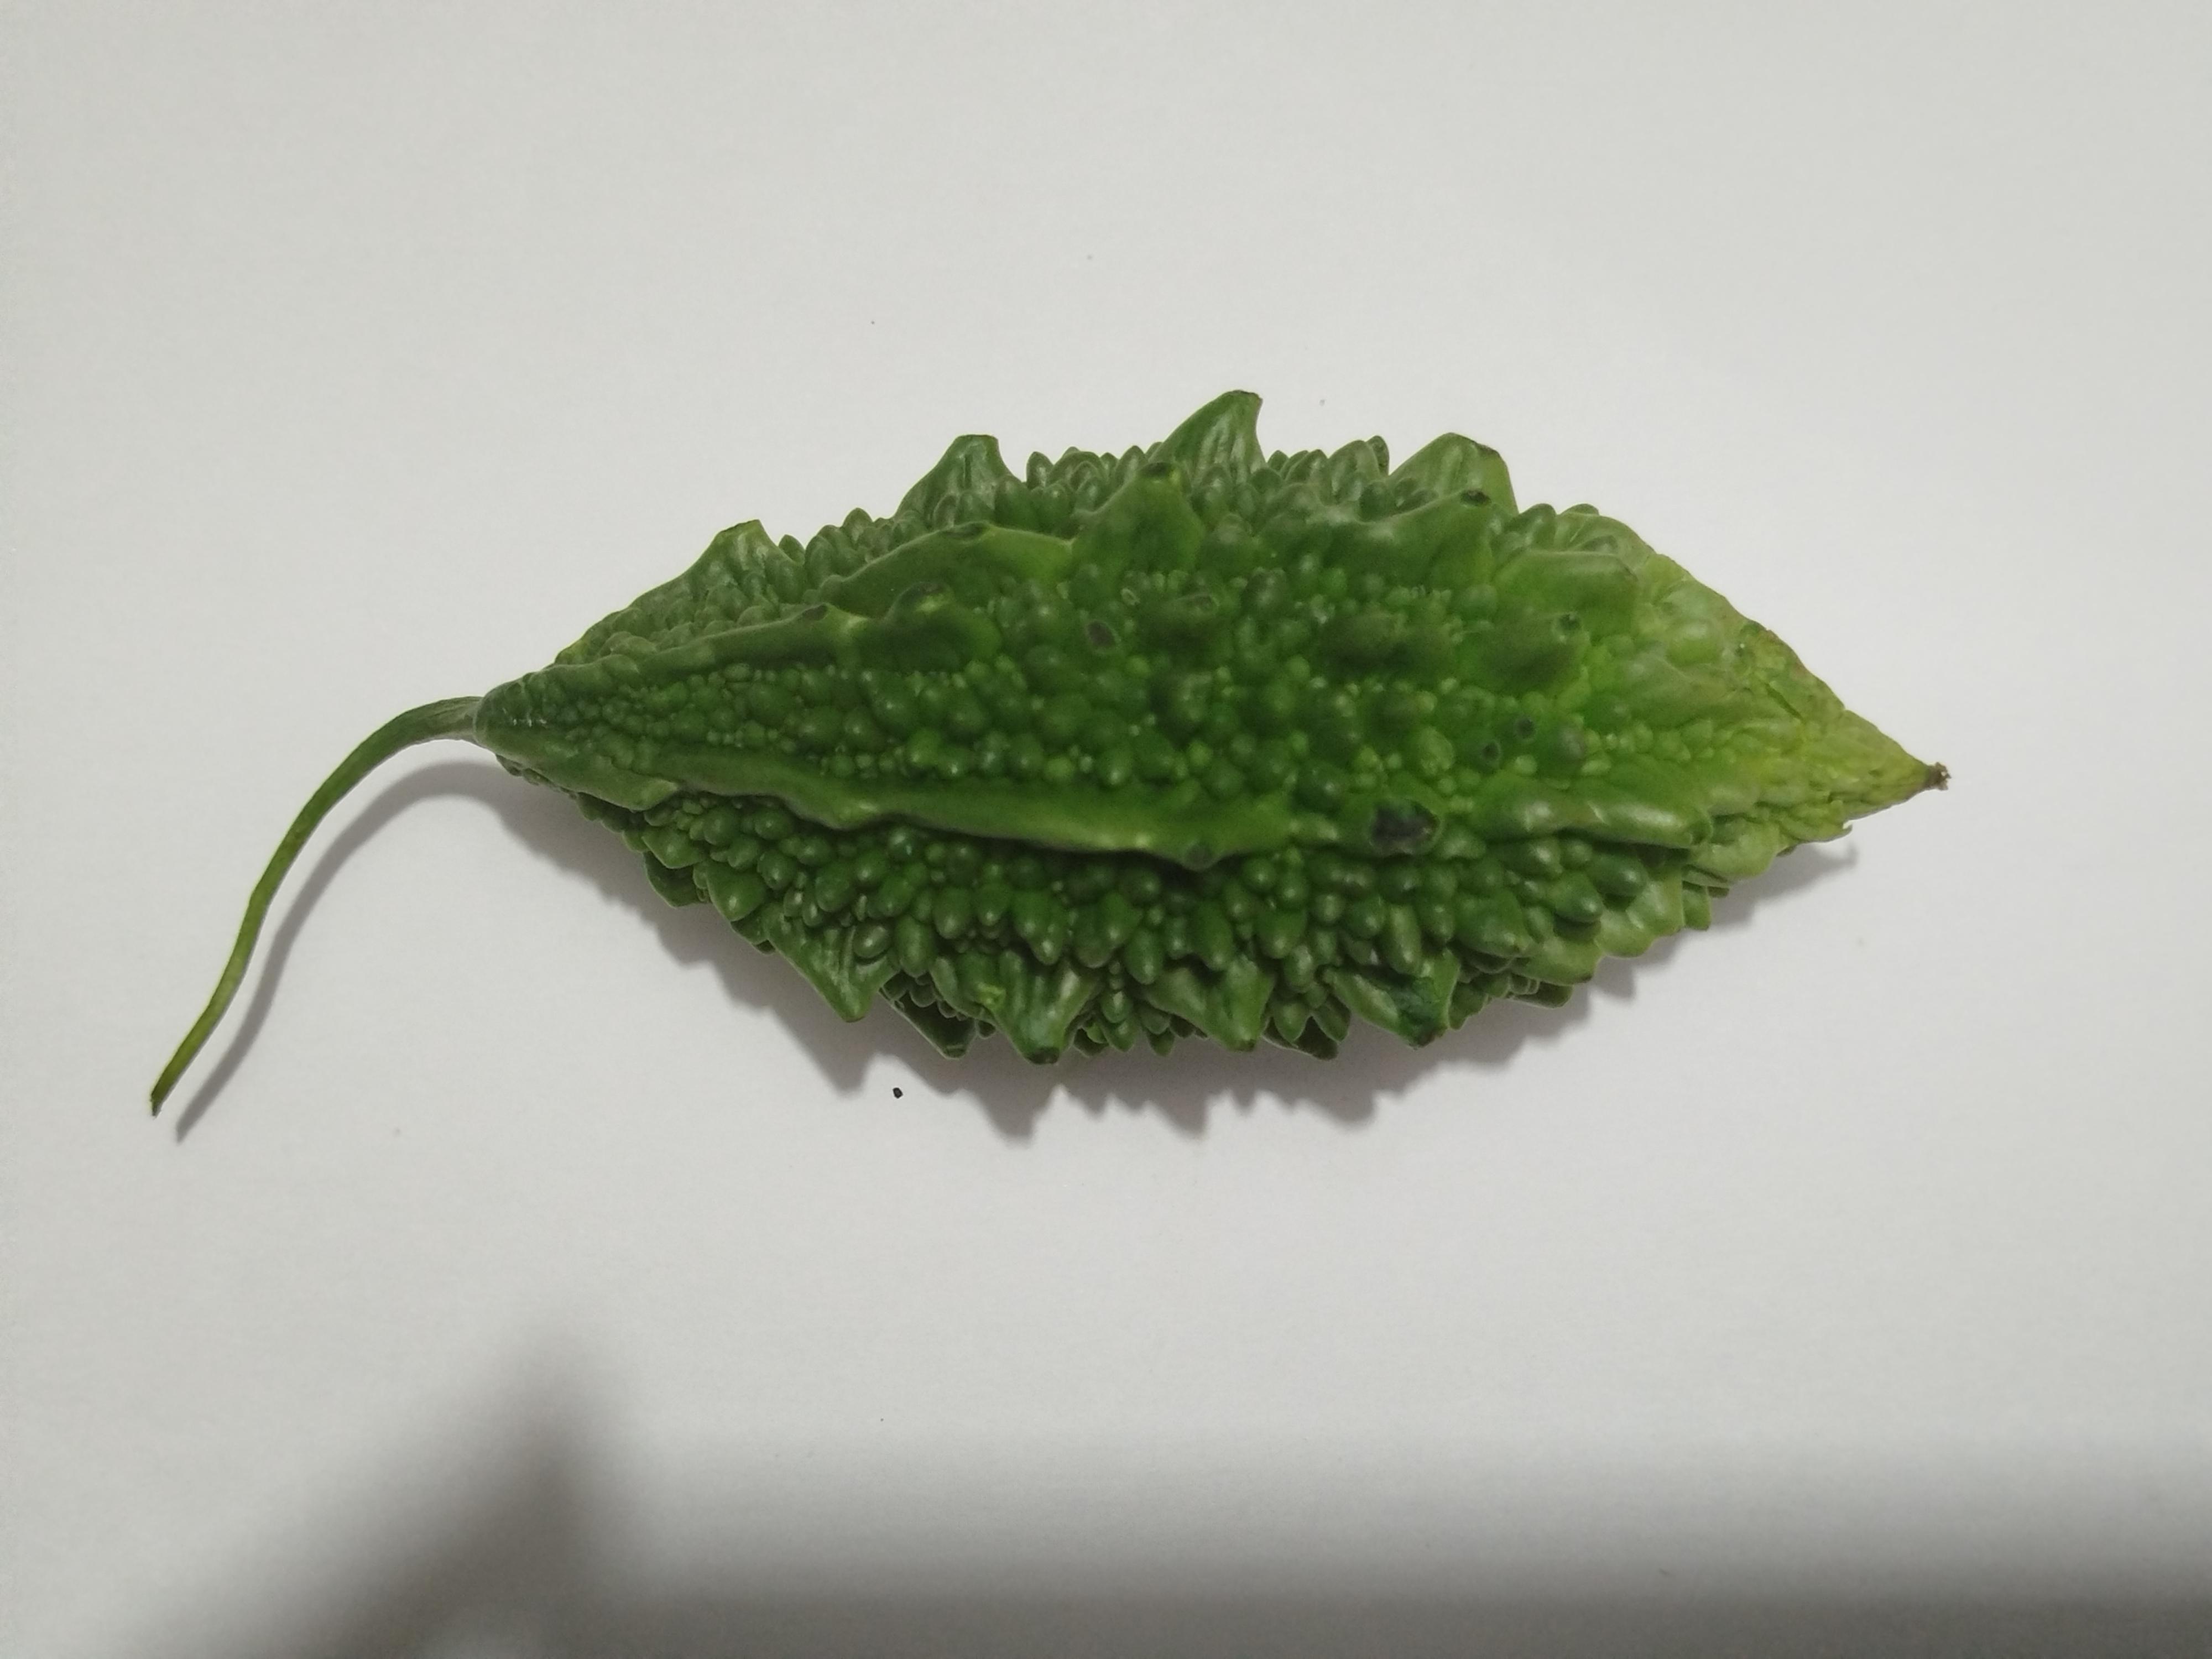
Label: Bitter melon